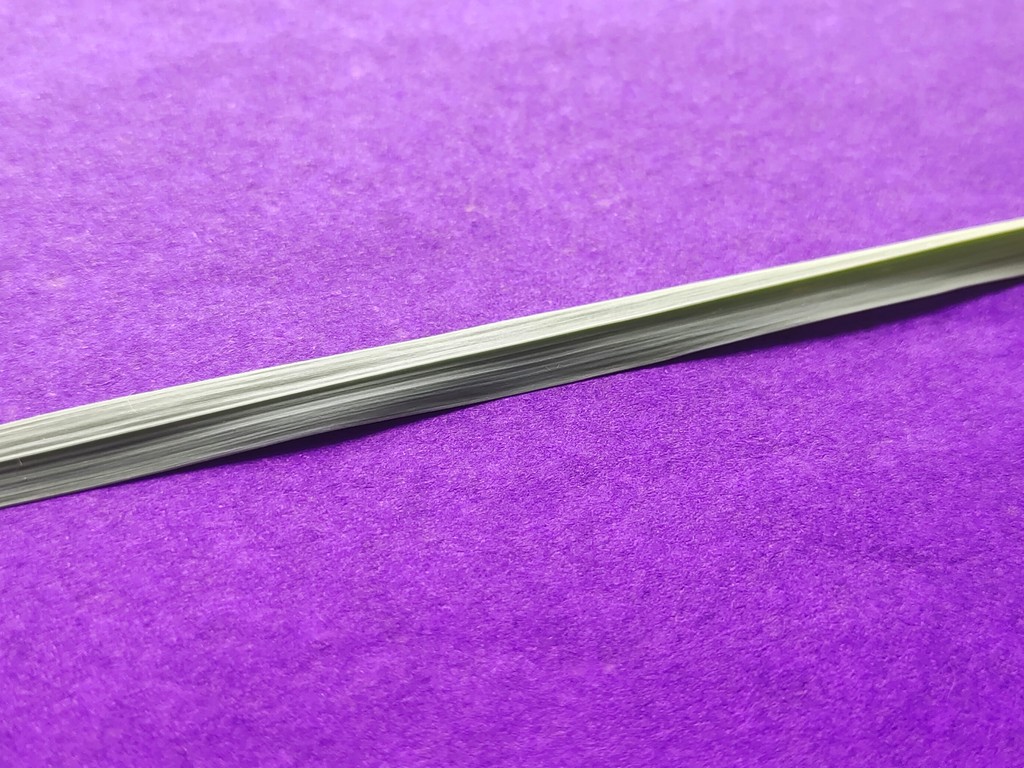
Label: Healthy